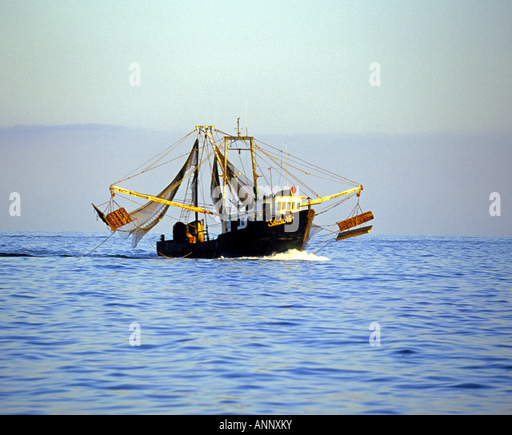
a shrimp boat puts out its nets near the city